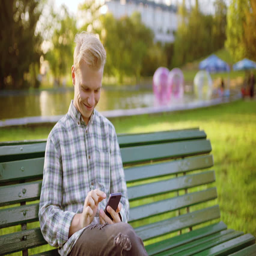
happy boy sitting in the park and texting on smartphone